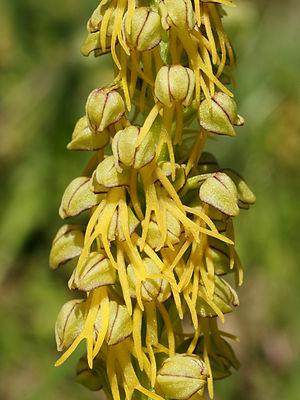
Inflorescence d'homme-pendu. Photo prise près d'Ussassai, en Sardaigne (Italie).
La réserve naturelle régionale de la carrière des Nerviens est une réserve naturelle régionale de la région Hauts-de-France créée le 25 mai 2009 afin de protéger un site possédant des plantes rares, d'une superficie un peu supérieure à trois hectares. Elle est localisée dans les communes de Bavay et de Saint-Waast, dans le département du Nord.
L'homme-pendu est une orchidée terrestre européenne. L'ancien nom de genre signifie que la fleur est dépourvue d'éperon.